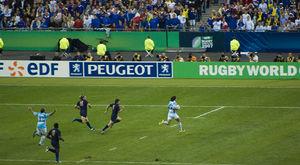
Rodrigo Roncero, né le 16 février 1977 à Buenos Aires, est un joueur de rugby à XV argentin. Il joue en équipe d'Argentine et évolue au poste de pilier gauche au sein de l'effectif du Stade français Paris.
L’équipe de France de rugby à XV faisait partie des favoris pour la victoire finale lors de la Coupe du monde de rugby à XV 2007 qu’elle disputait sur ses terres. Après avoir été battue en demi-finale par l'Angleterre puis par l'Argentine lors de la finale pour la troisième place, elle termine quatrième.
L'équipe d'Argentine de rugby à XV est l'équipe nationale qui représente l'Argentine dans les compétitions internationales majeures de rugby à XV, la Coupe du monde de rugby à XV, le Rugby championship et les test-matchs. Elle est sous le patronage de l'Unión Argentina de Rugby.
Cet article donne le détail des matchs de la poule D de la Coupe du monde de rugby à XV 2007 qui se dispute en France, au pays de Galles et en Écosse du 7 septembre au 20 octobre 2007. Les deux premières places sont qualificatives pour les quarts de finale et sont occupées par l'Argentine et la France.
L'équipe d'Argentine de rugby à XV a marqué les esprits en remportant le match inaugural de la Coupe du monde de rugby 2007 qu'elle dispute en France. Elle avait connu à deux autres reprises cet honneur, en concédant la défaite toutefois. Le 7 septembre 2007, les Argentins battent la France lors du match d'ouverture de la Coupe du monde 2007, confirmant leur statut de "bête noire" des bleus. Ils battent par la suite la Géorgie, l'Irlande et la Namibie pour finir 1ᵉʳ de la poule D. Ils remportent la victoire contre l'Écosse en quarts de finale. Ils seront défaits par l'Afrique du Sud en demi-finale, avant de vaincre encore une fois l'équipe de France lors de la petite finale. Lors de cette coupe du monde, l'Argentine signe le plus grand exploit de son histoire.
Juan Martín Hernández, né le 7 août 1982 à Buenos Aires, est un international argentin de rugby à XV. Évoluant aux postes d'arrière, centre ou demi d'ouverture, son meilleur résultat avec sa sélection est une troisième place lors de la coupe du monde 2007 disputée en France.
Ignacio "Nani" Corleto, né le 21 juin 1978 à Buenos Aires, est un ancien joueur de rugby argentin. Il a joué en équipe d'Argentine et évoluée au poste d'arrière ou ailier au sein de l'effectif du Stade français Paris.